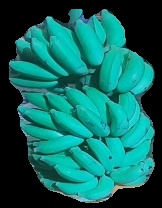
Variety: elakki-bale
Grade: grade2